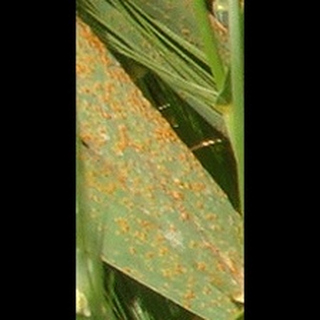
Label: wheat_brown_rust